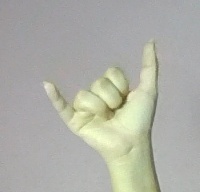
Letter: ya